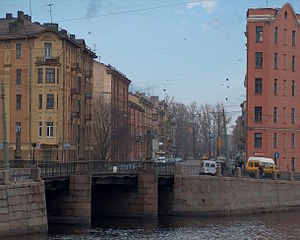
Sankt Petersborg / Seværdigheder
Sankt Petersborg indbyggere, men det reelle indbyggertal er sandsynligvis højere pga. indvandring til byen fra Ruslands landdistrikter og de tidligere sovjetrepublikker.